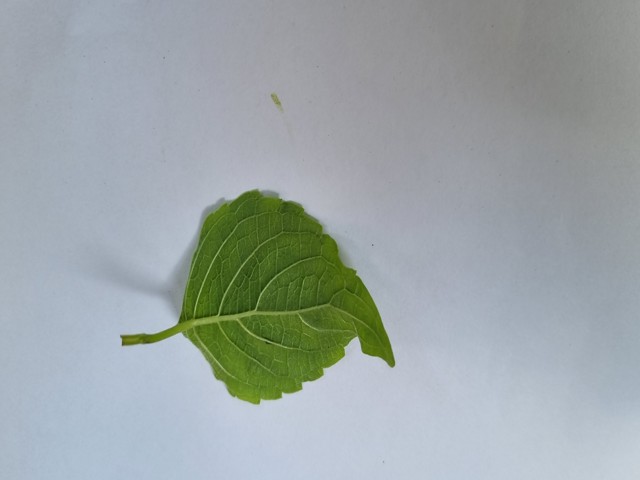
Plant: ramtulsi